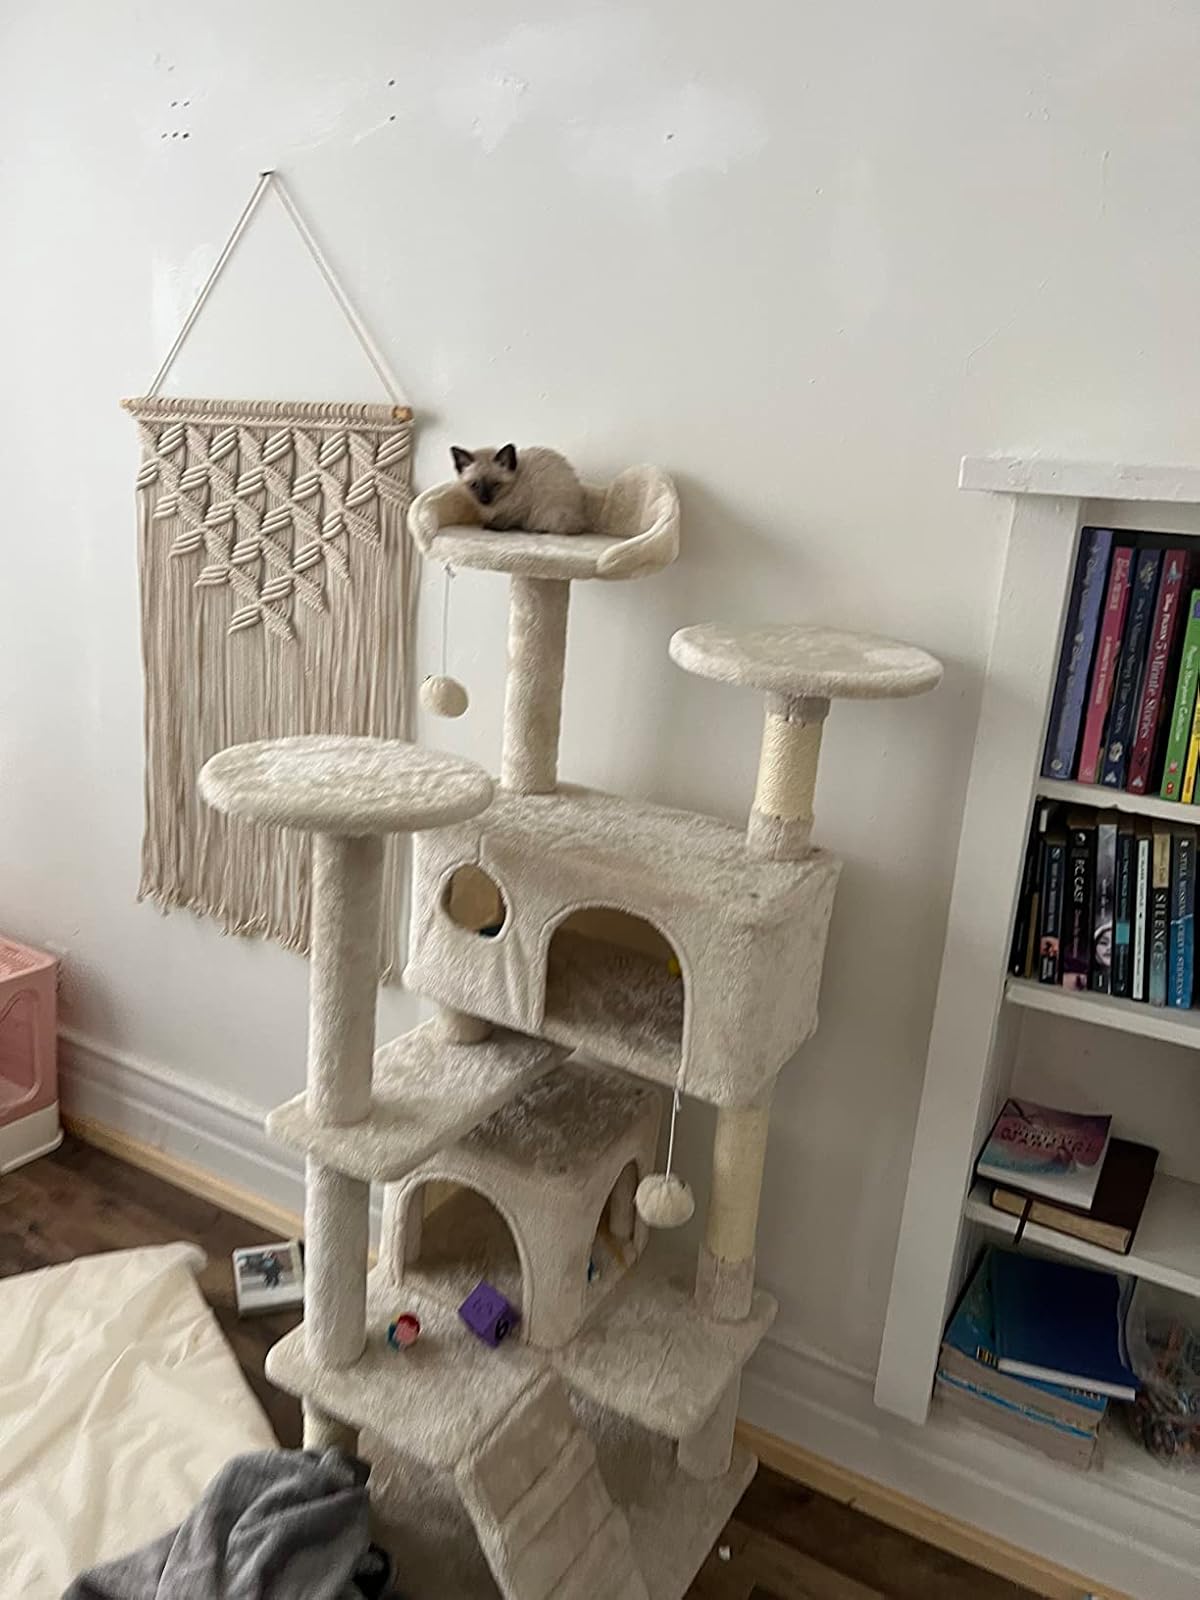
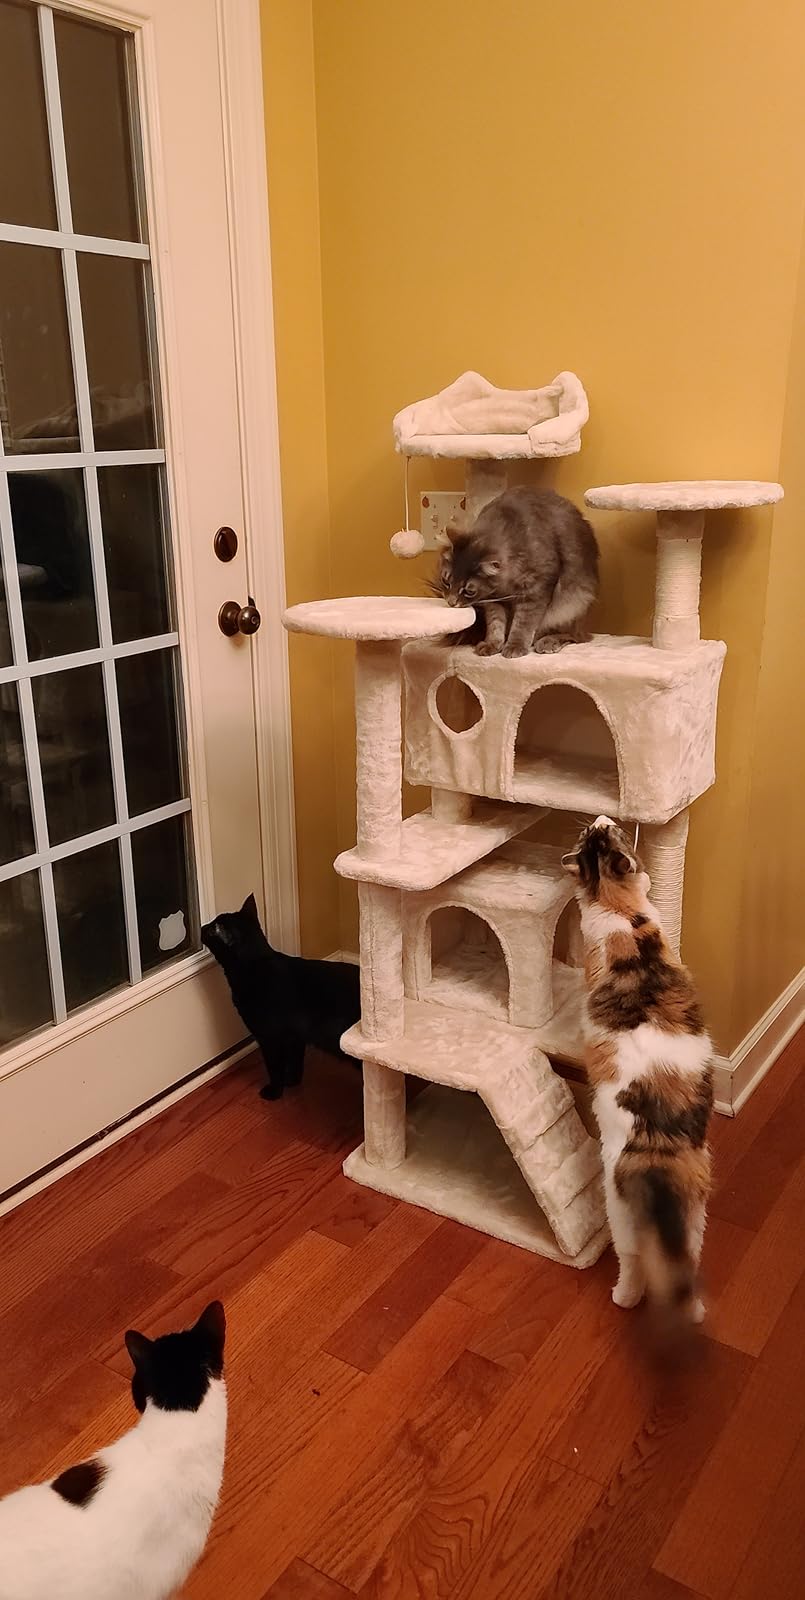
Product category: items_cat tree
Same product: yes